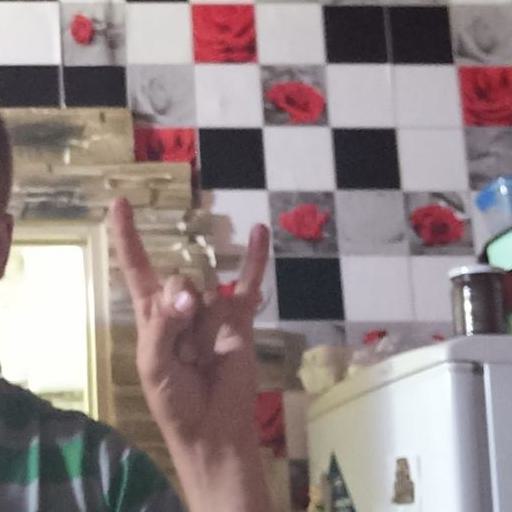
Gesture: rock